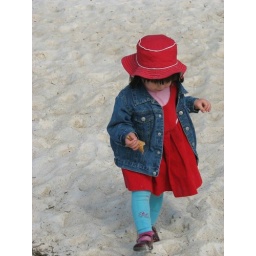
girl in red hat